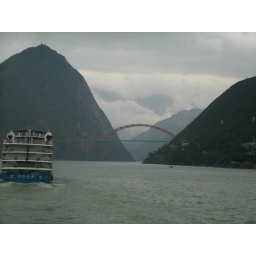
A spectacular bridge between hills over water